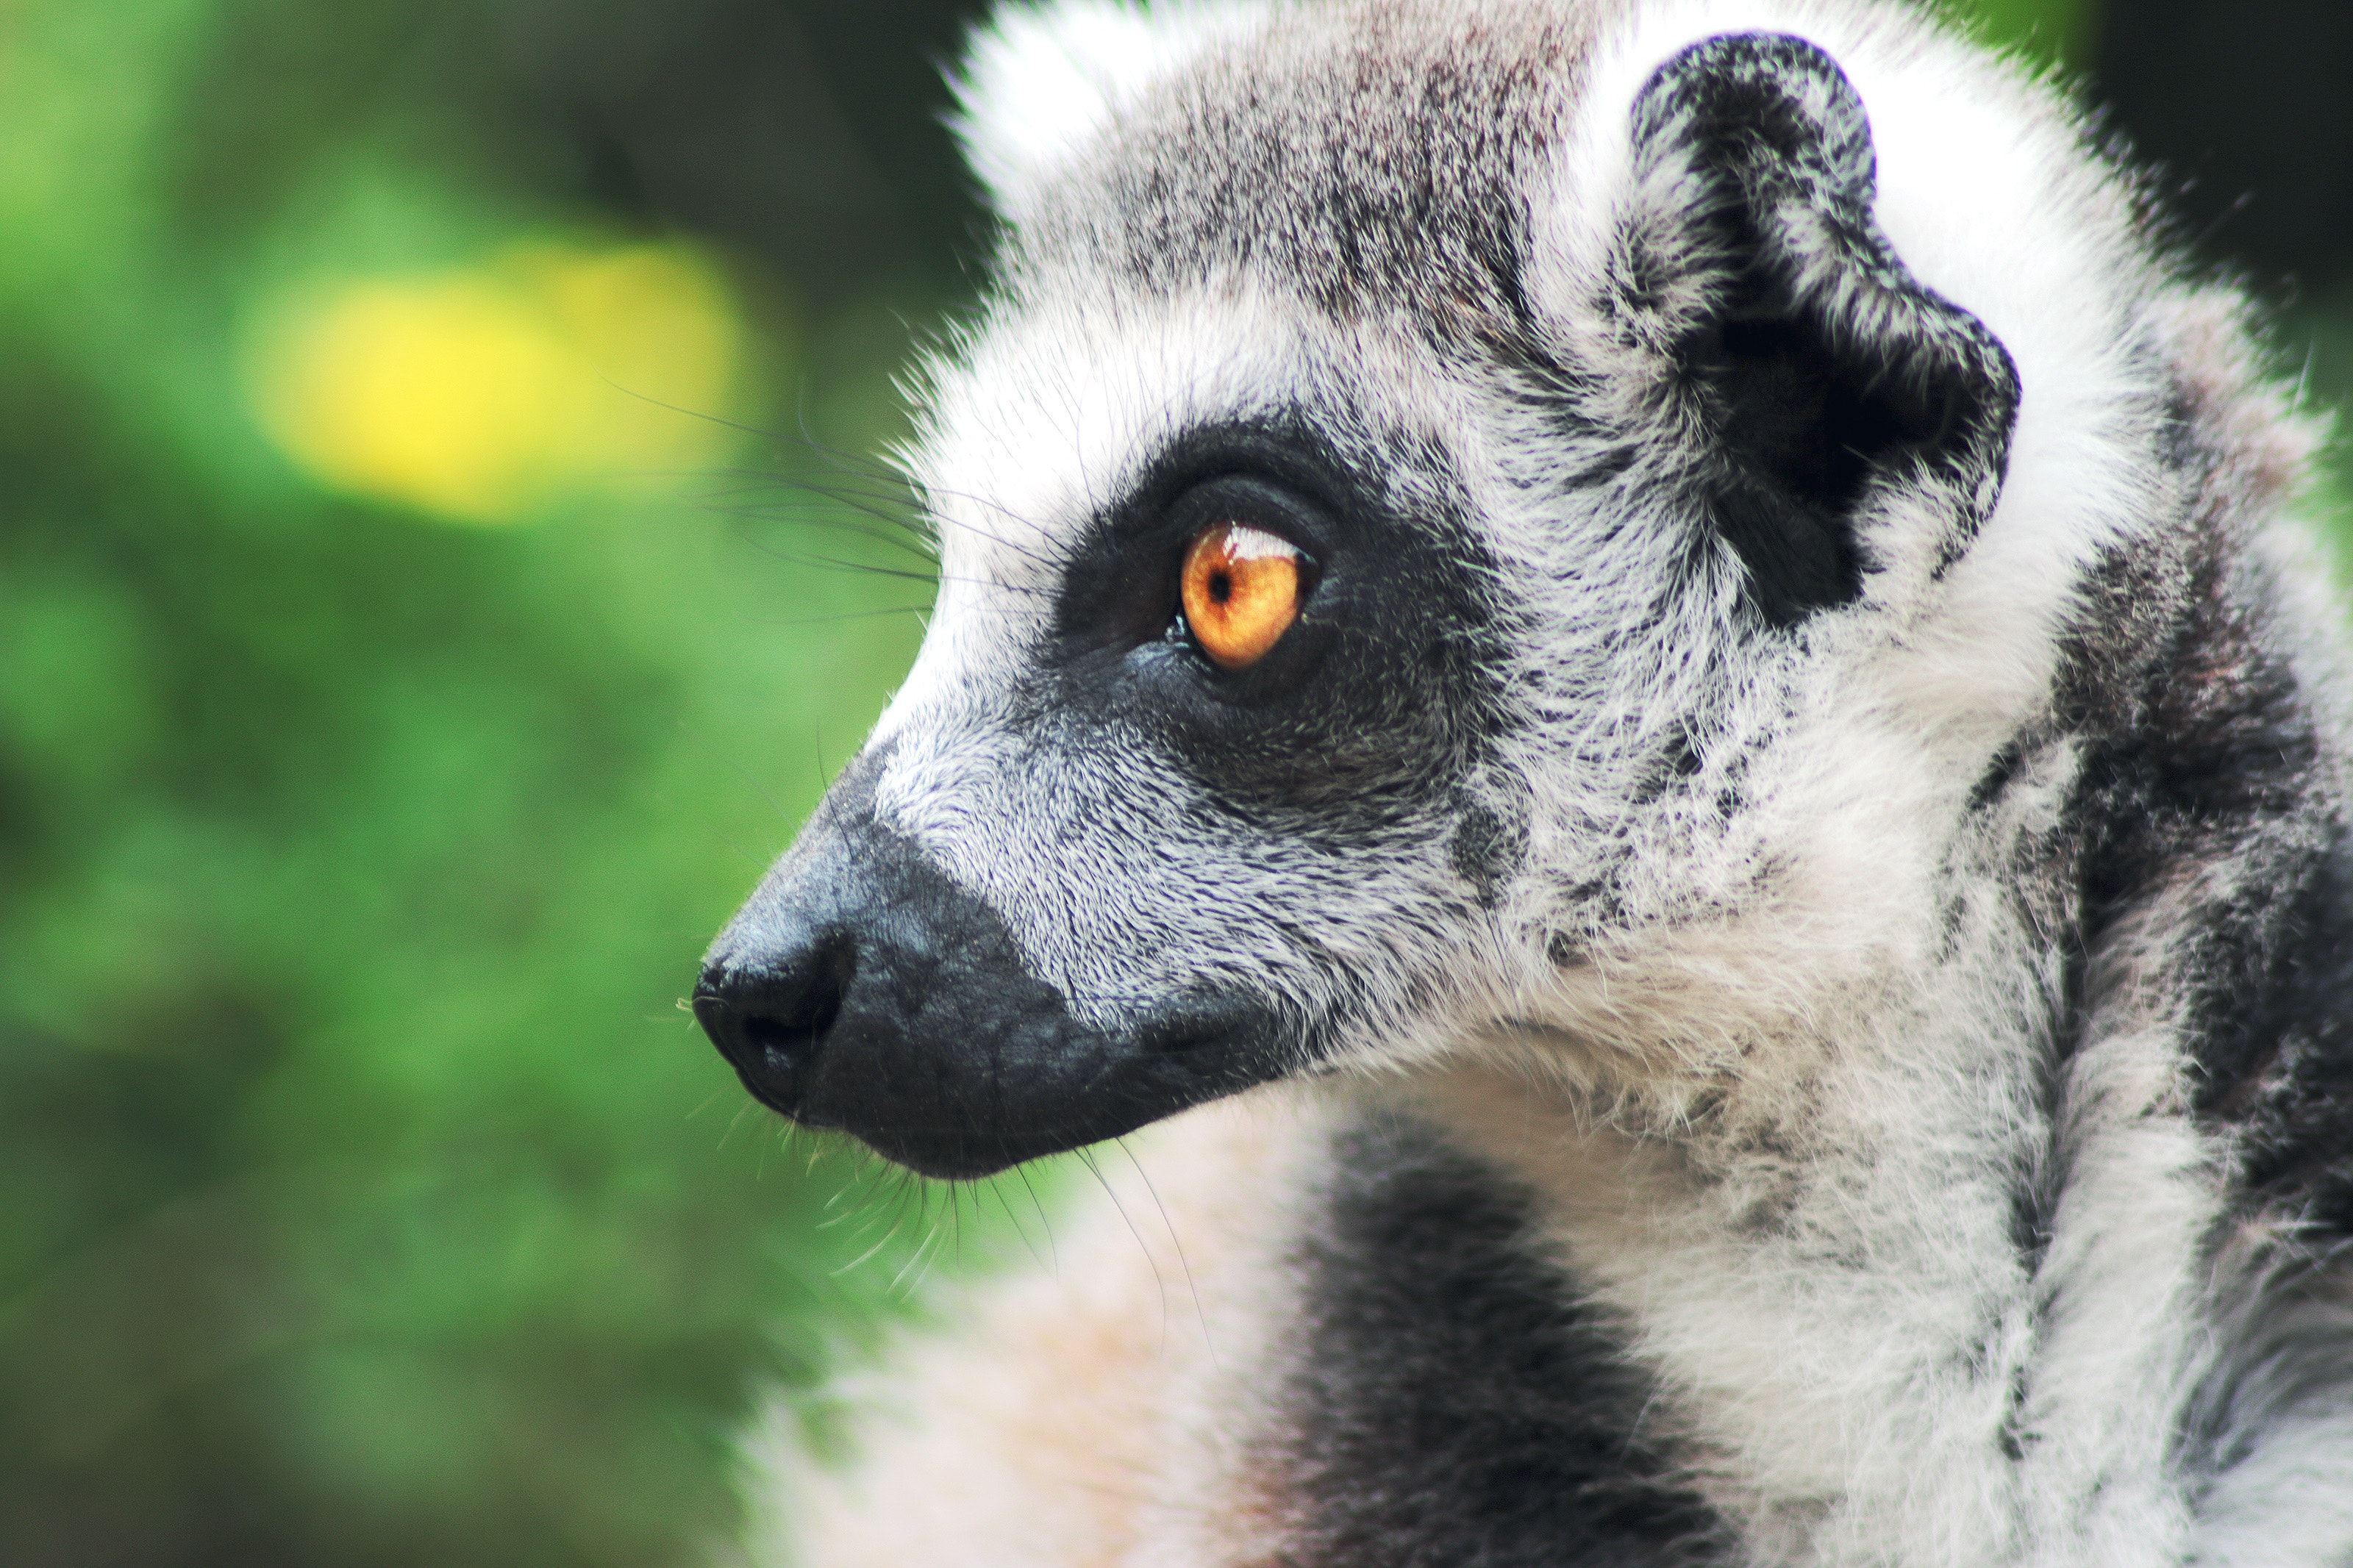
mammal, vertebrate, lemur, terrestrial animal, snout, wildlife, fur, eye, whiskers, close up, zoo, primate